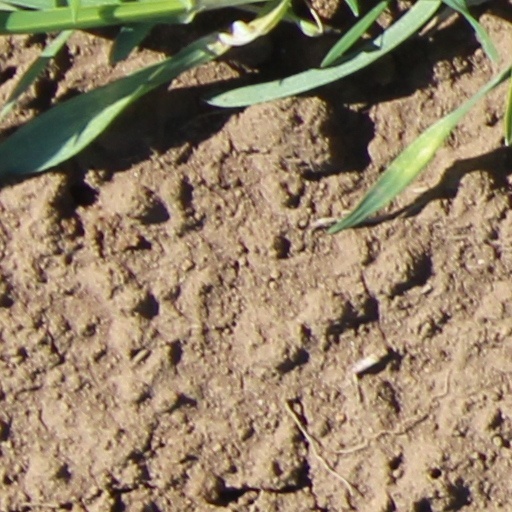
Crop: wheat